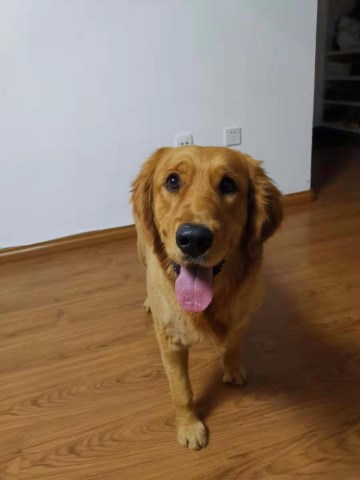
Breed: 5355-n000126-golden_retriever